Miaoli County

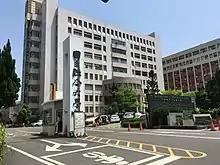
National United University

Education-related affairs in Miaoli County is regulated by Education Department of the Miaoli County Government. At the end of 2004, the population of people older than 15 years old was 451,128, among which 97.91% of them were literate. There were 108,052 college-educated, 156,870 senior high school or junior college graduates, 176,755 junior high school or lower graduates. The percentage of people receiving education higher than college was relatively low.